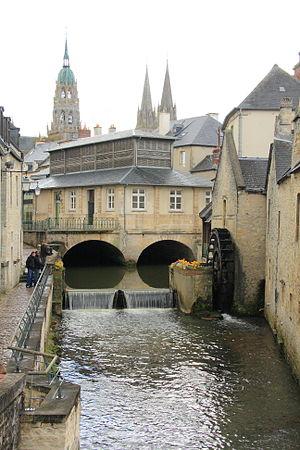
Bayeux [bajø] est une commune française et une des trois sous-préfectures du département du Calvados et de la région Normandie, peuplée de 13 121 habitants.
L'Aure est une rivière française de Normandie, dans le département du Calvados, affluent de rive droite du fleuve la Vire.